Question: Please indicate a possible affordance area of bicycle that can be used for sitting
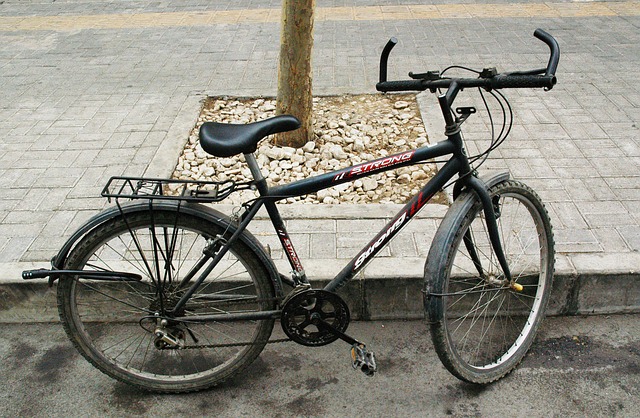
Answer: [204, 116, 315, 159]